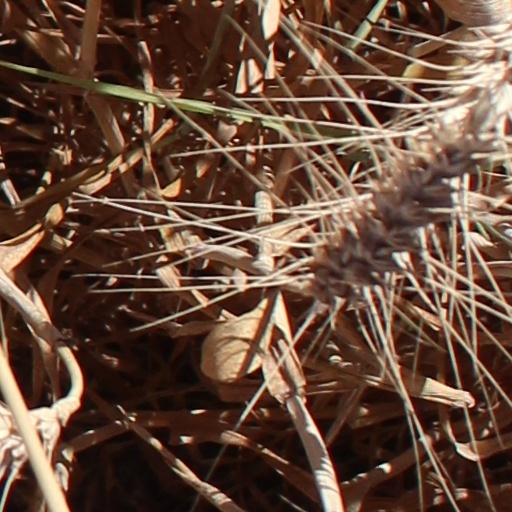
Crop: wheat